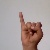
The image shows a hand gesture representing the letter 'I' in Indian Sign Language.